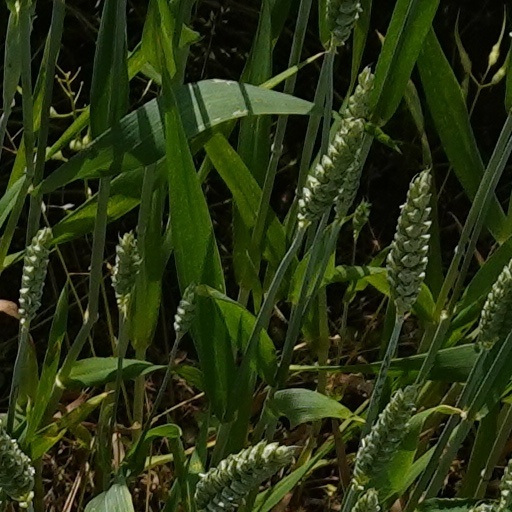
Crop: wheat